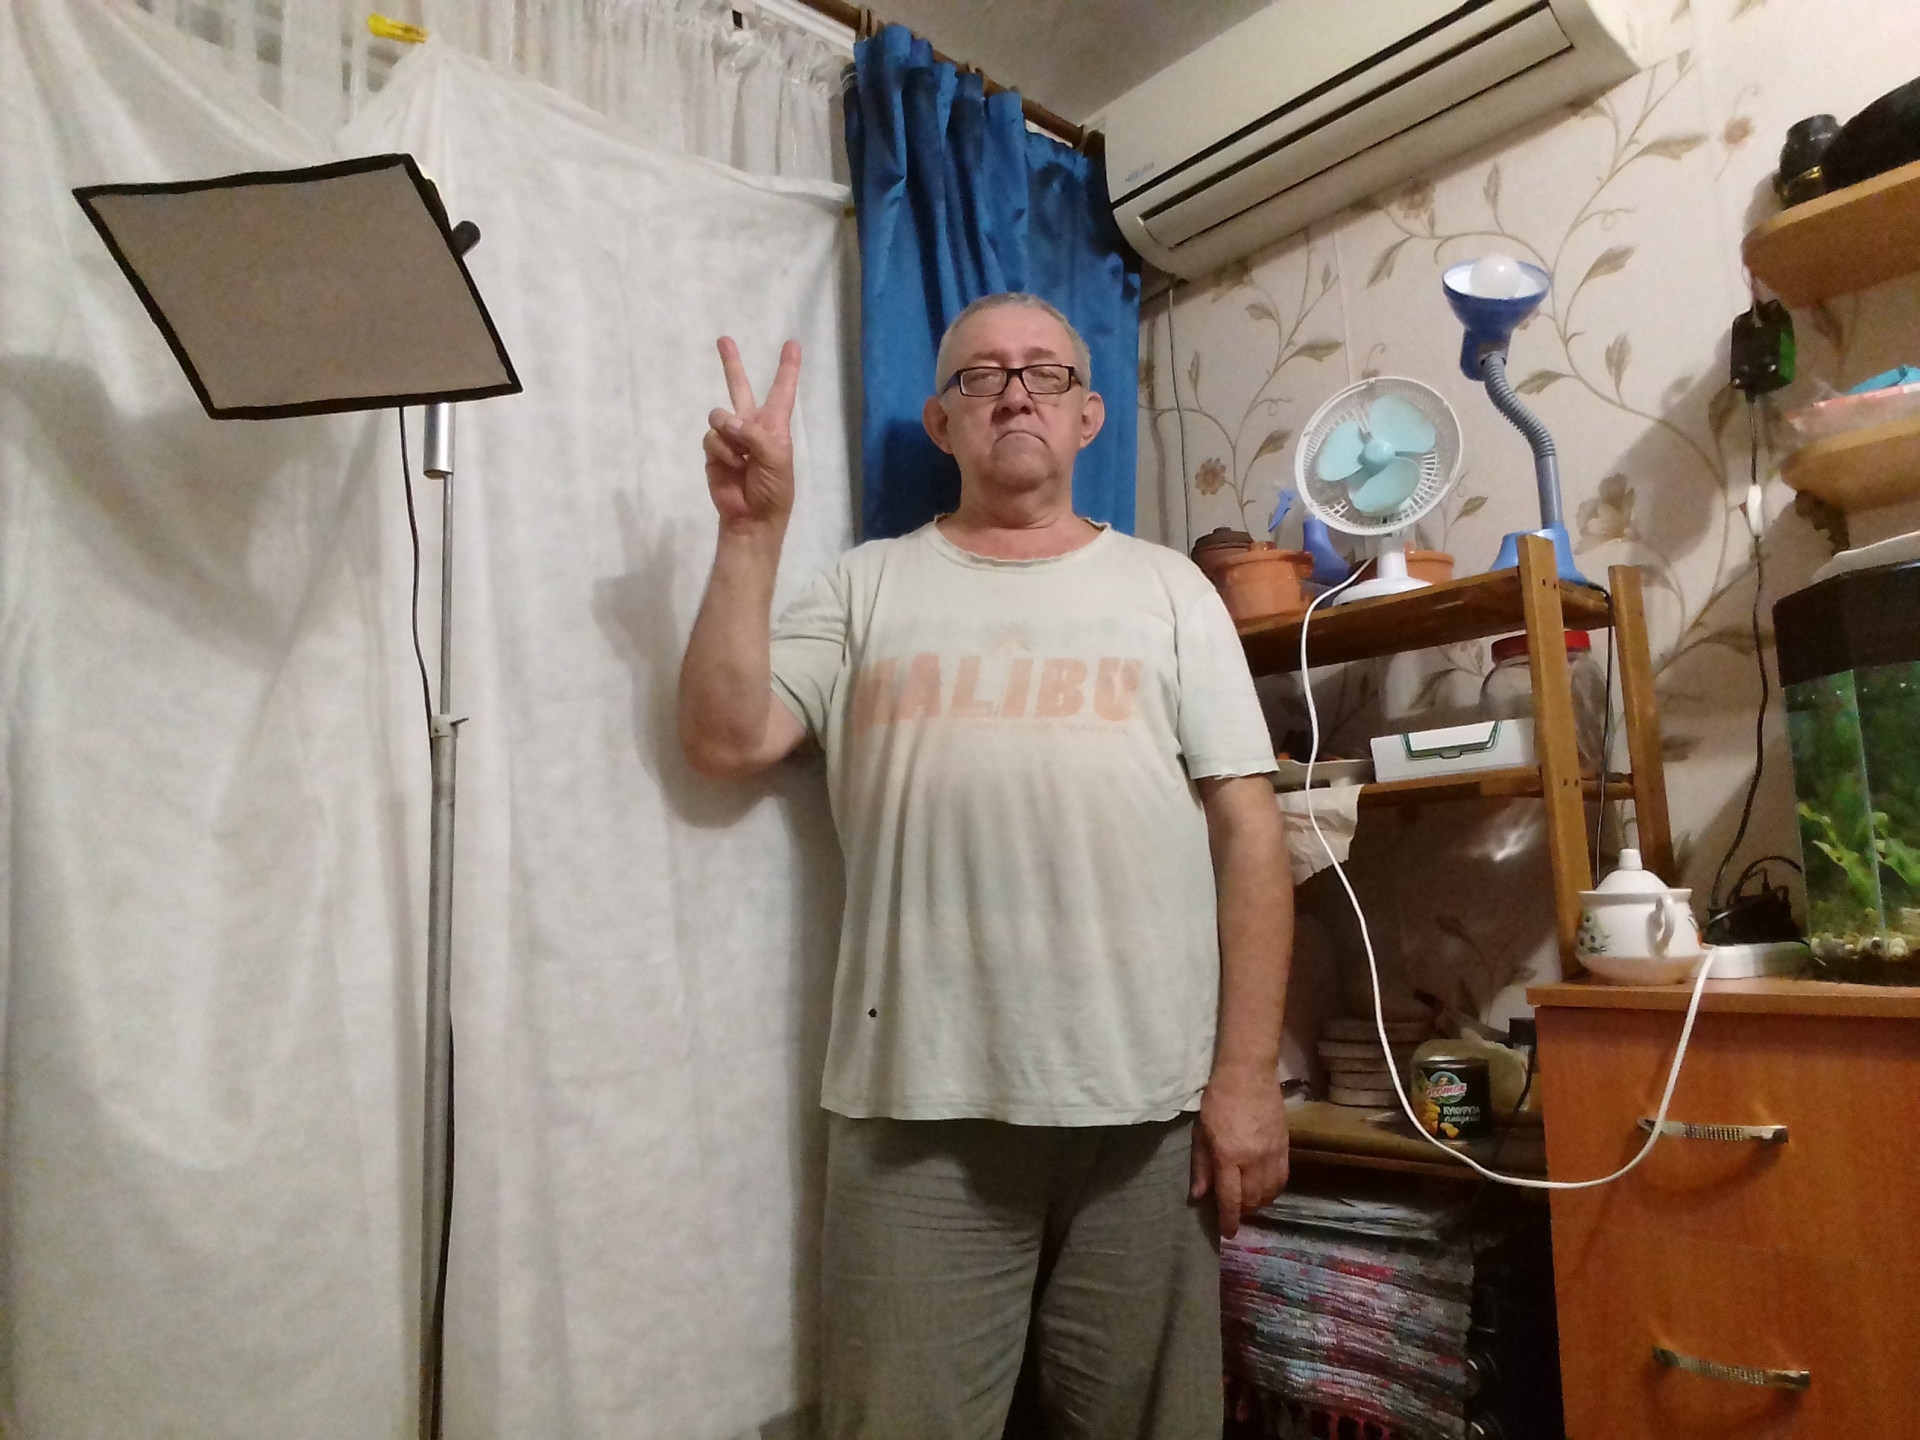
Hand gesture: peace